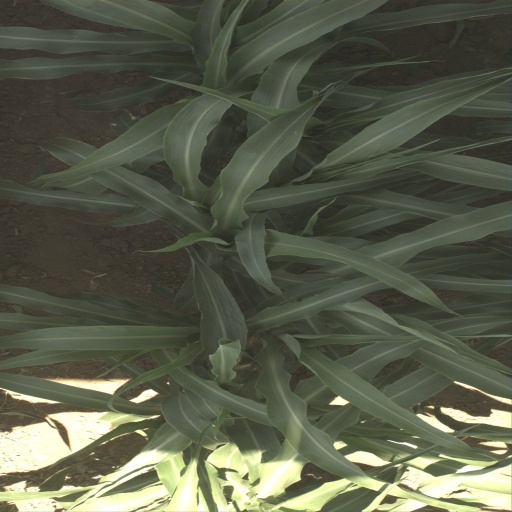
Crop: sorghum